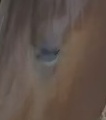
Face region: eyes (orbital_tightening_and_eye_area)
Pain indicator: obviously_present